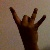
The image shows a hand gesture representing the number 8 in Indian Sign Language.